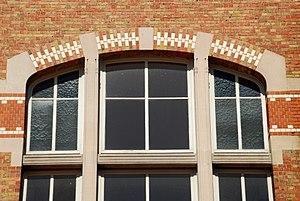
Belgique - Bruxelles - Centre scolaire du Souverain
Le centre scolaire du Souverain est une école communale de style Art nouveau édifiée par l'architecte Henri Jacobs au numéro 7 de la rue des Écoliers à Auderghem, dans la banlieue de Bruxelles en Belgique.